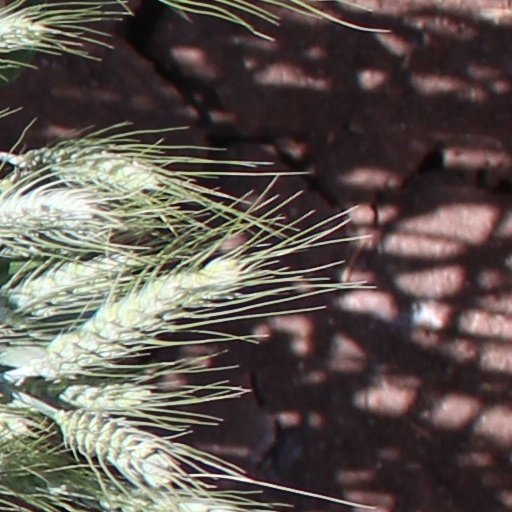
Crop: wheat